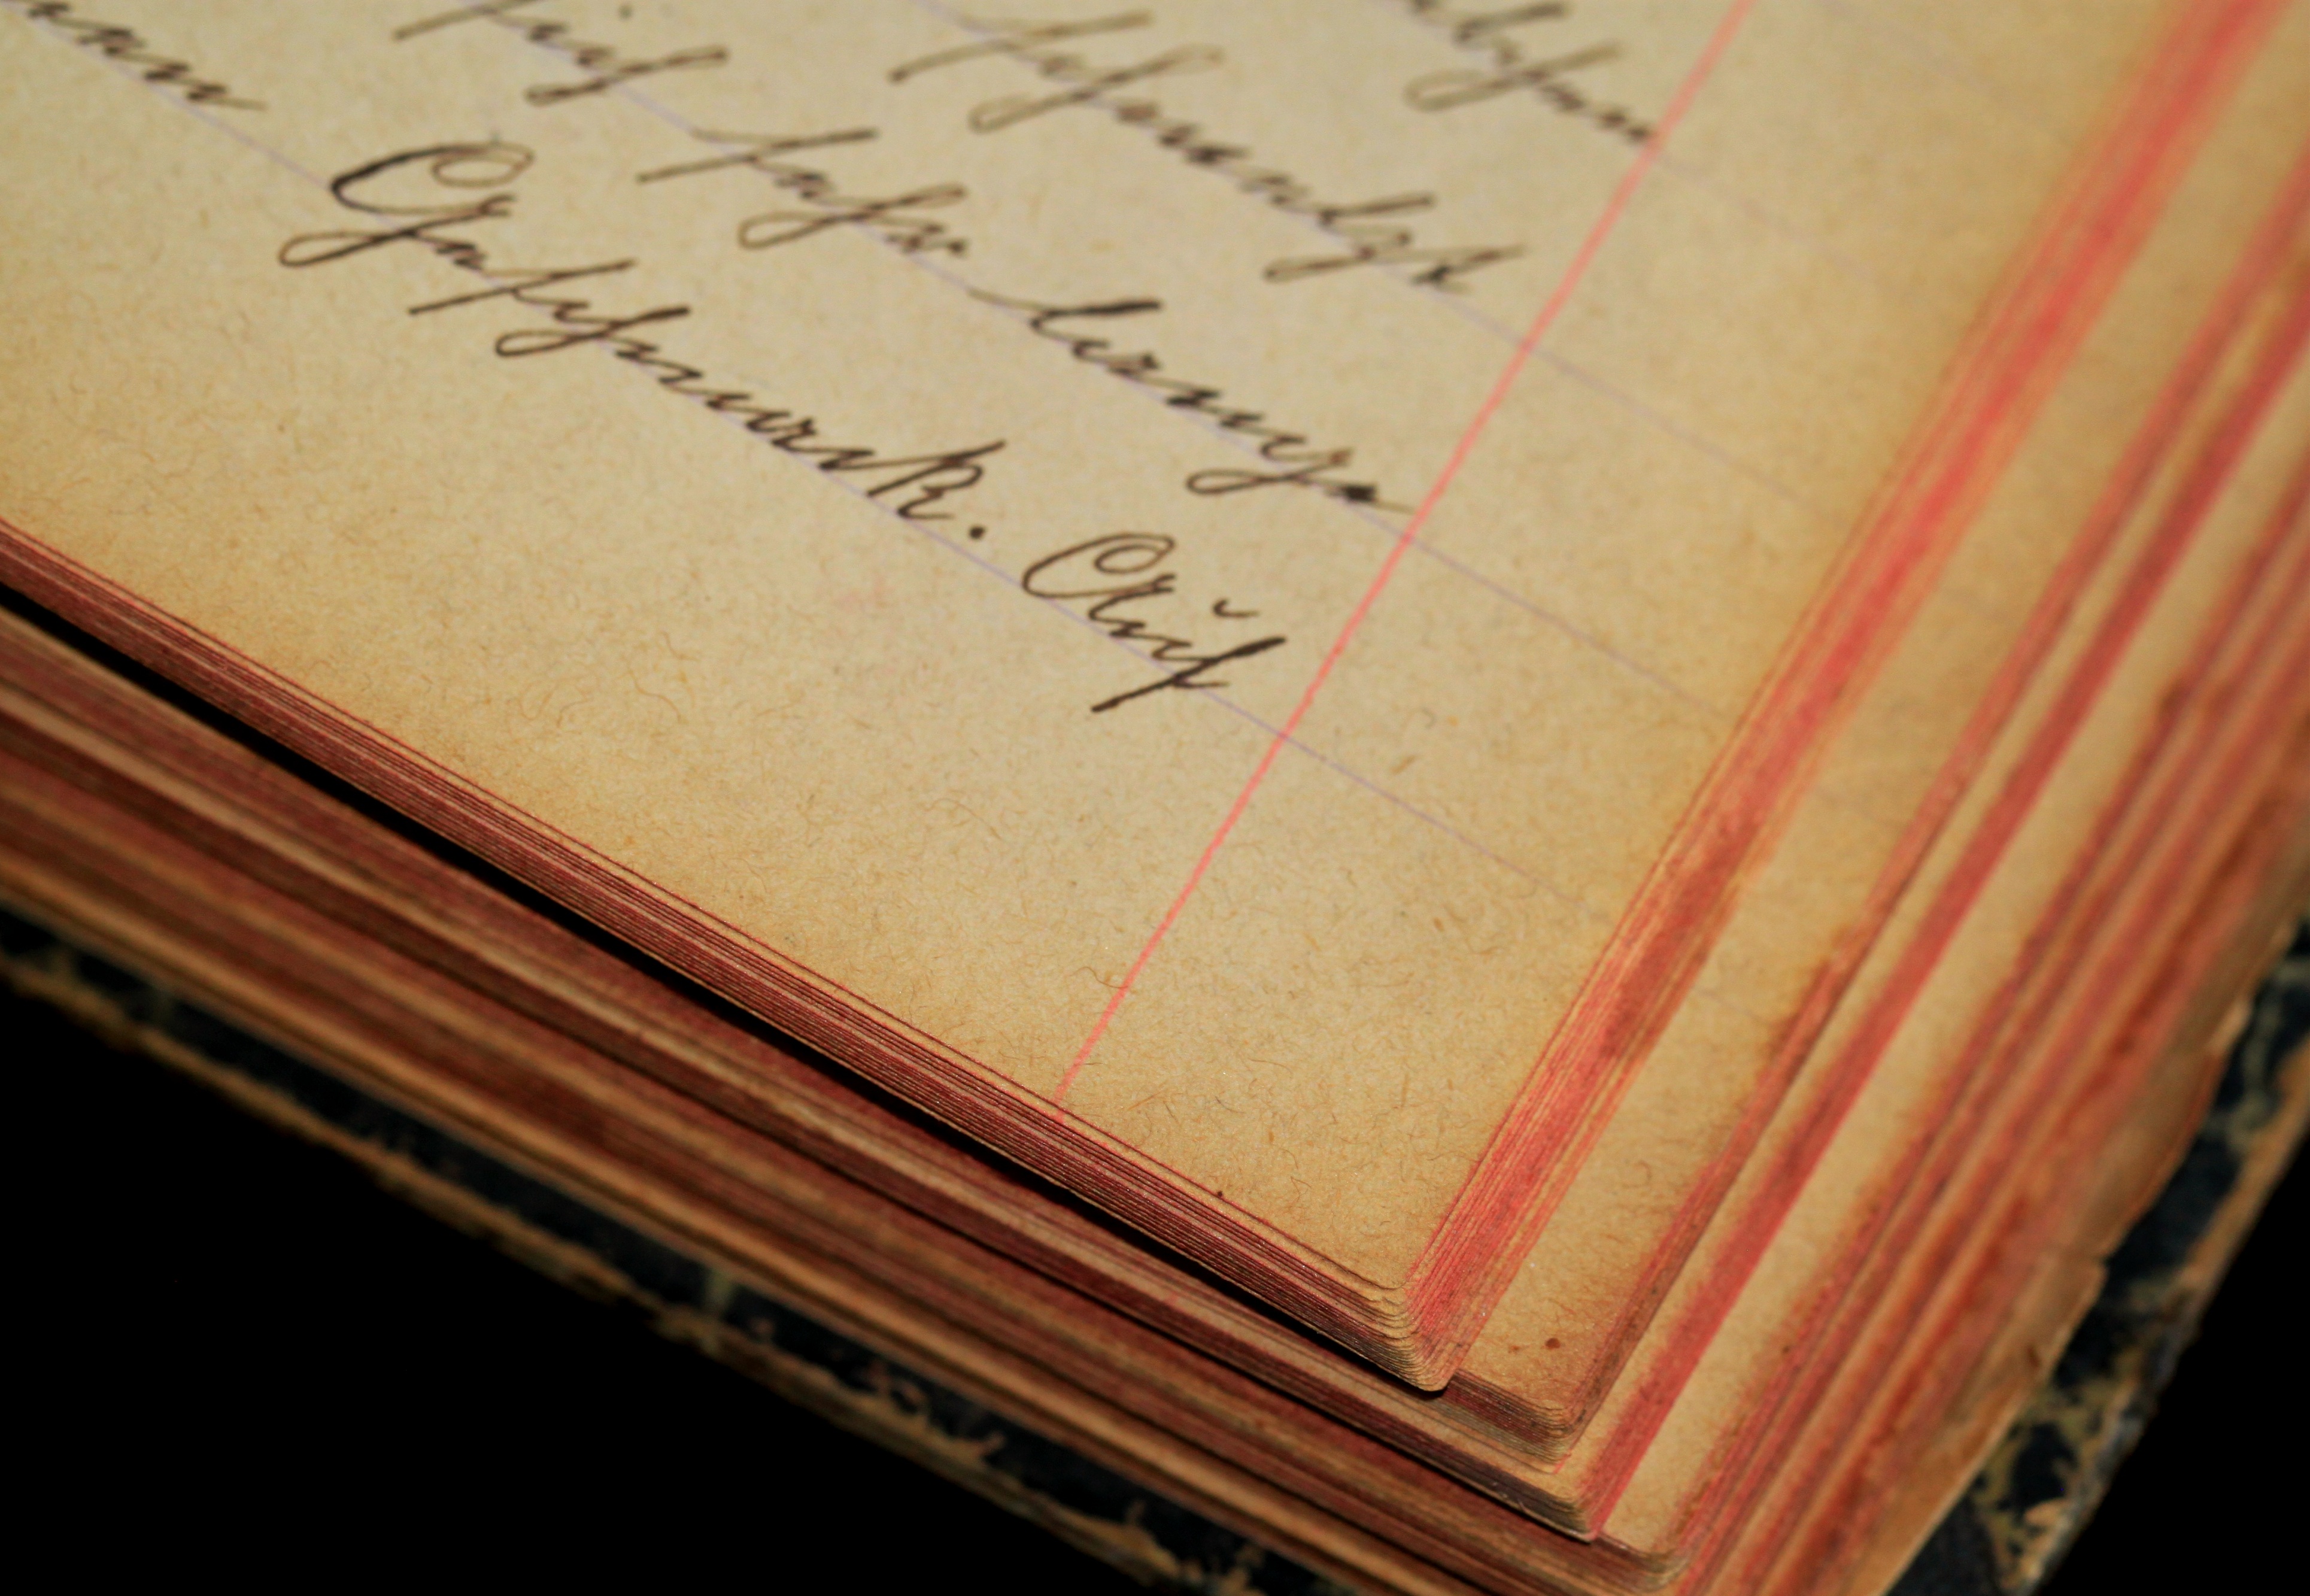
writing, book, read, wood, vintage, antique, texture, old, line, memory, nostalgia, grunge, paper, old book, ink, book page, font, pages, art, background, text, handwriting, letters, calligraphy, document, shape, historically, leave, antiquarian, plywood, book cover, s tterlin, pages paper, pen writing